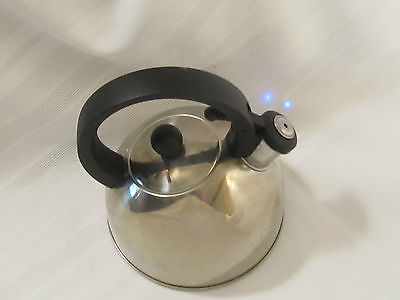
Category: kettle